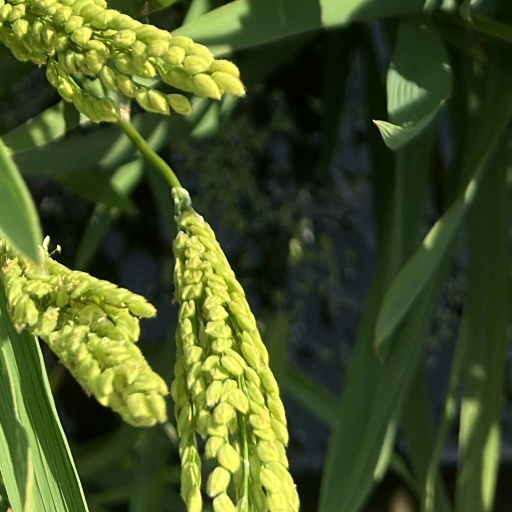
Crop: rice